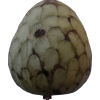
Label: cherimoya